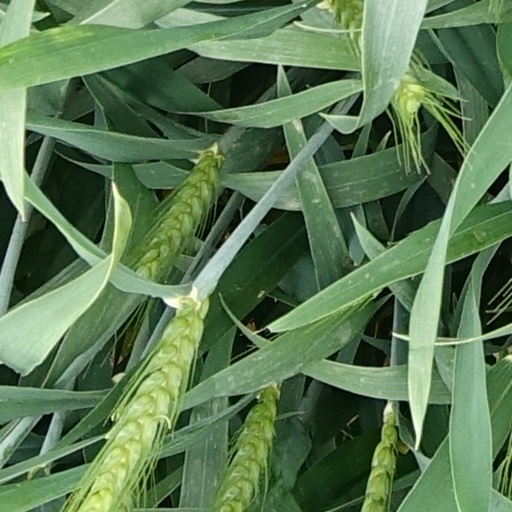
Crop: wheat